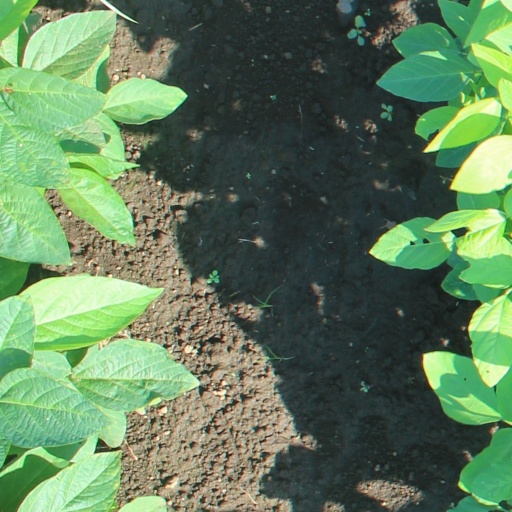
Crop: soybean